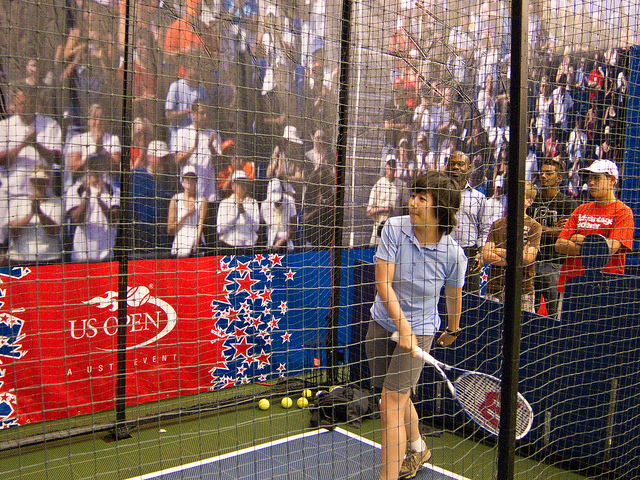
người phụ nữ đang vung vợt tennis đánh bóng trong lồng tập luyện